Wil Myers

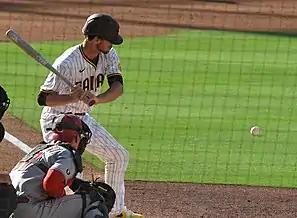

Myers won the AL Rookie of the Year award in 2013, beating teammate and pitcher Chris Archer and Detroit shortstop José Iglesias. In spite of the fact he had not joined the Rays until their 70th game on June 18, Myers led AL rookies with a 53 RBIs in the 88 games he did play in. The last player to lead AL rookies in RBIs in fewer than 90 games was Hoot Evers playing for the Detroit Tigers in 1946, when he had 33 in 81 games, and also became the first-ever hitter to win the award in under 100 games.